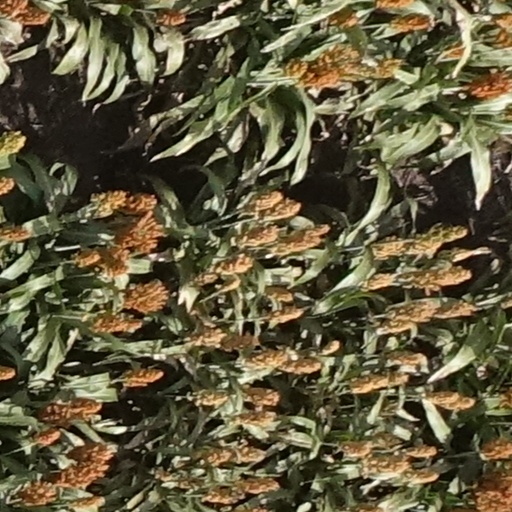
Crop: sorghum